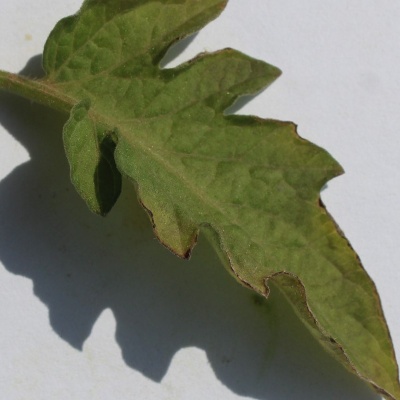
Crop: Tomato
Condition: leaf blight